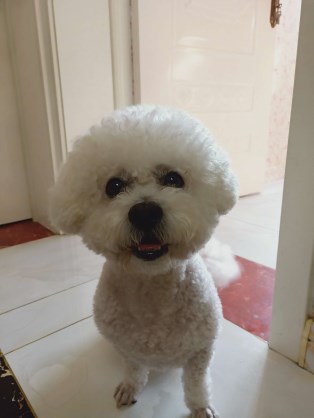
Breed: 3083-n000117-Bichon_Frise